Stanton Drew stone circles

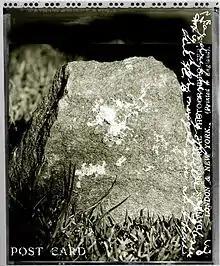
A postcard from 1886 showing a Standing stone at Stanton Drew

Being a henge and stone circle site, astronomical alignments are a common theory to explain the positioning of the stones at Stanton Drew. Similarly, there are less well evidenced theories relating to ley lines.